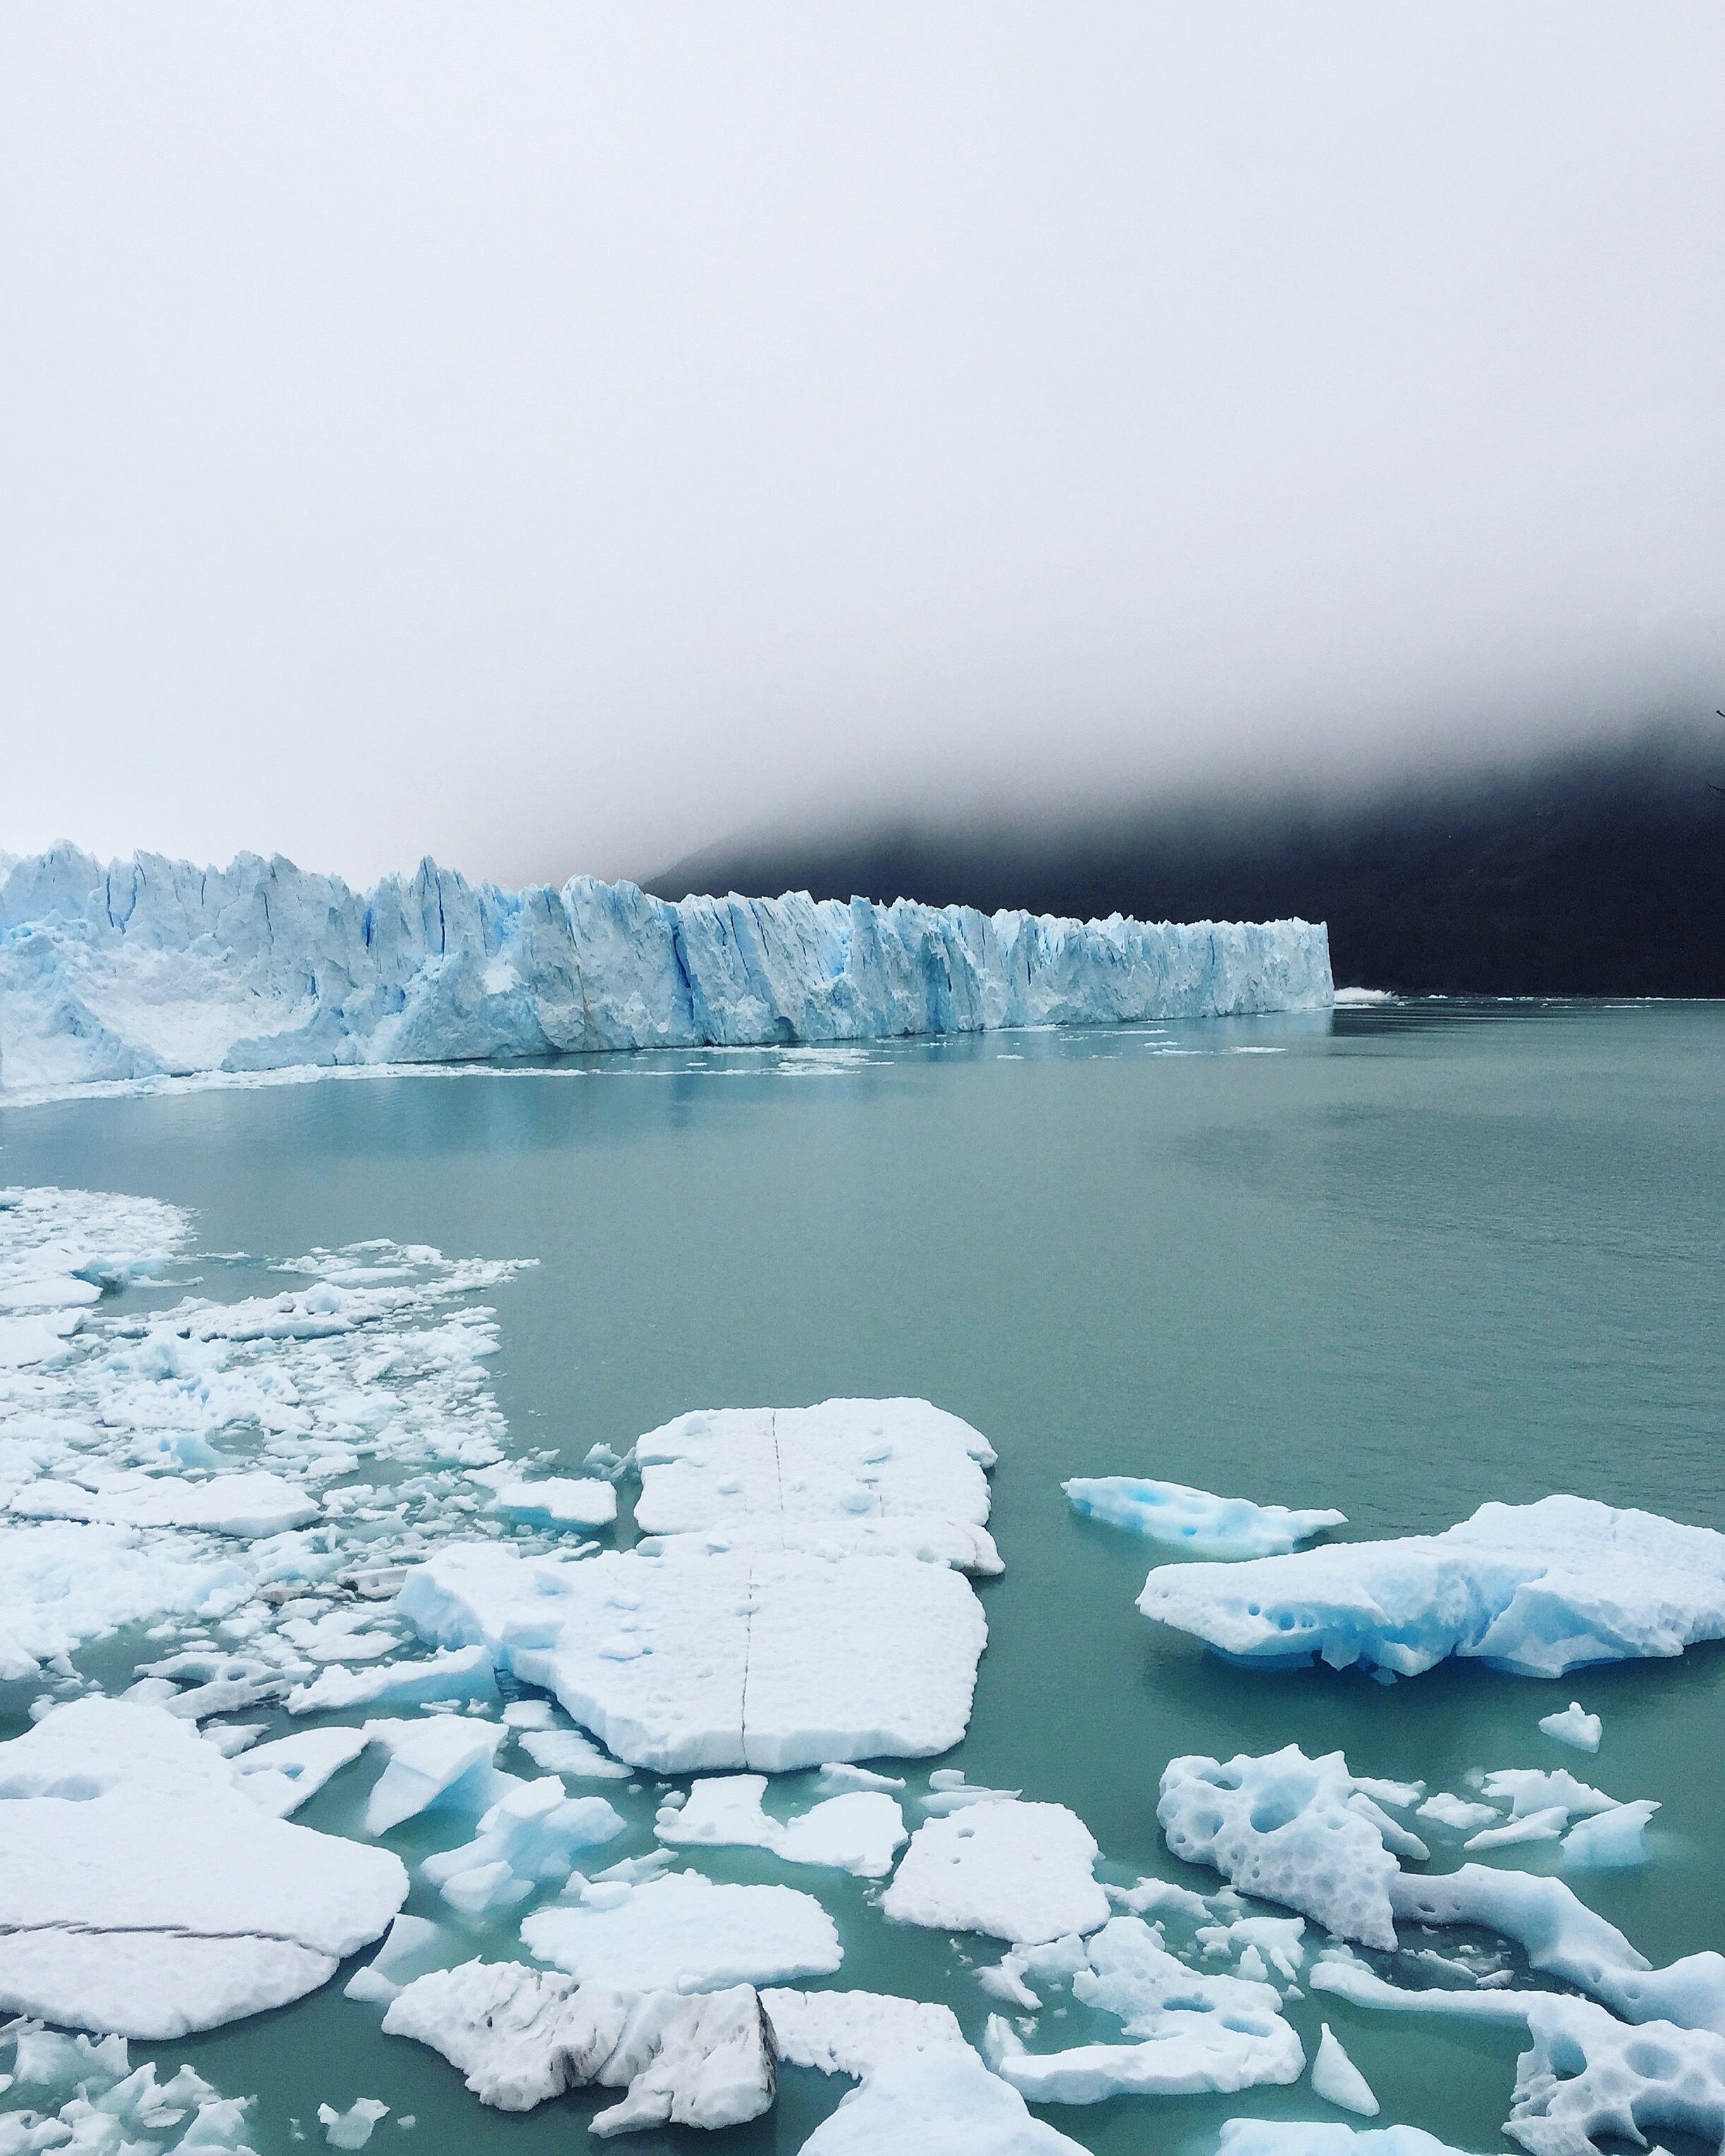
sea, coast, water, ocean, winter, wave, ice, reflection, glacier, arctic, iceberg, melting, freezing, landform, arctic ocean, geographical feature, glacial landform, wind wave, ice cap, sea ice, polar ice cap